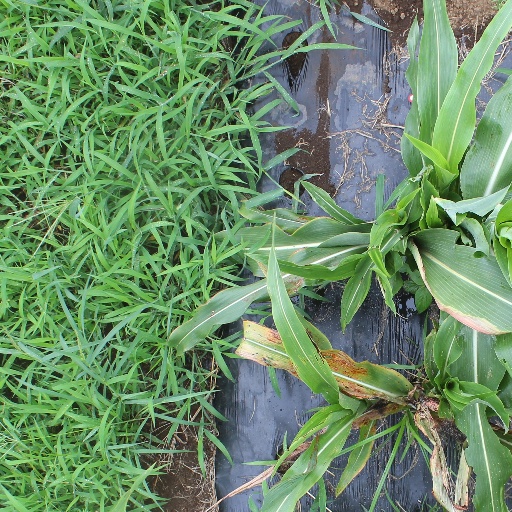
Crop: sorghum